Ingleburn, New South Wales

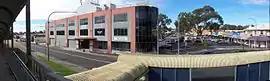
Ingleburn

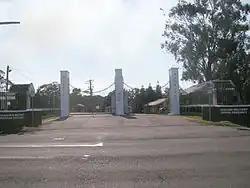
Bardia Barracks, part of the historic Ingleburn Army Camp

Ingleburn is a suburb of Sydney, in the state of New South Wales, Australia, south-west of the Sydney central business district, in the local government area of City of Campbelltown. It is part of the Macarthur region. Ingleburn is located approximately halfway between the two commercial centres of Liverpool and Campbelltown.